20th (Light) Division

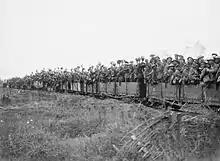
Men of the 11th (Service) Battalion, Durham Light Infantry being taken forward by light railway near Elverdinghe, during the Third Battle of Ypres, 31 July 1917.

Arriving on 22 January in VI Corps reserve area, officers and N.C.O.s were sent to 14th Division, which the Division was to relieve, to become acquainted with the area. On 4 February VI Corps handed over to the newly formed XIV Corps (20th Division and the Guards Division). The Division was in the northern section of the salient, north of Ypres with its left on the canal. The area had been rendered a quagmire by shelling and the trench system was fragmented, shallow and poorly maintained, these remnants being separated by gaps of up to of mud. On the night of 11–12 February during the first placement of 60th Brigade into the line, the Germans attempted to interrupt the relief, but were thrown back after temporarily capturing one of the trench fragments. They were praised by Army and Corps commanders for their successful actions ""...in novel conditions which might have placed them at a disadvantage,"" and by their own division and brigade commanders. Shortly after this isolated points were abandoned, one of which was from the German line and connected to it by a sap. The engineers and pioneers began the task of improving the trench system, the size of the task indicated by the fact that for a time of material per night were being moved from divisional workshops to the 96th Field Company R.E., attached to the 60th Brigade. The difference in conditions in the salient can be seen in the casualty figures for the first month, of around 1,000 men killed, wounded or missing, equal to those of the whole five months while in the Laventie sector.